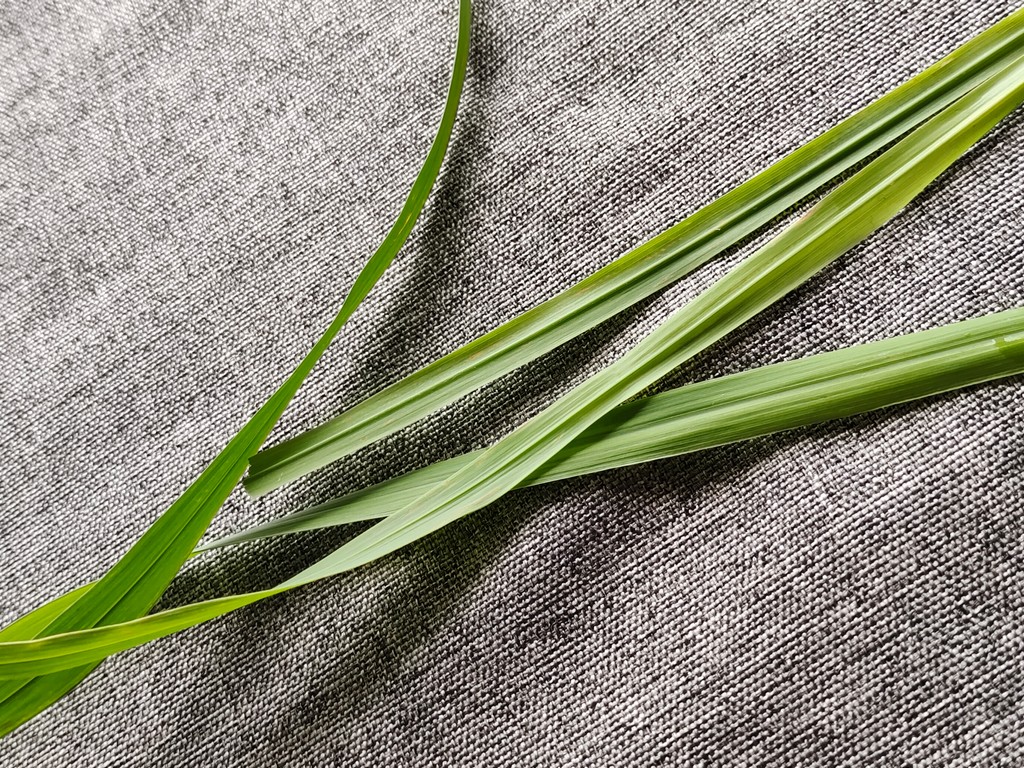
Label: Healthy